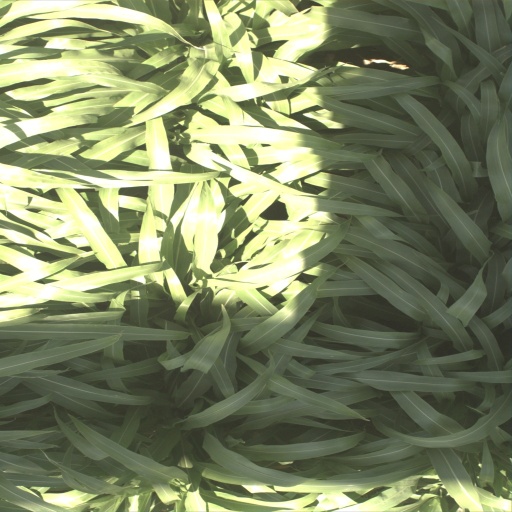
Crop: sorghum